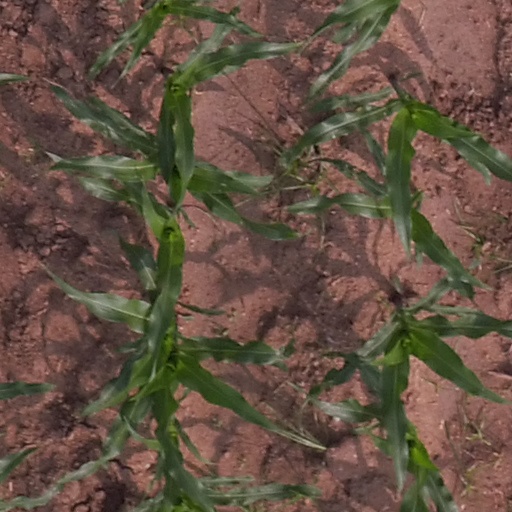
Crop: maize; corn